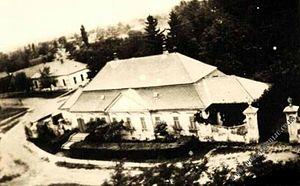
Le château Zako à Bajša est situé à Bajša, dans la province de Voïvodine, dans la municipalité de Bačka Topola et dans le district de Bačka septentrionale, en Serbie. Il est inscrit sur la liste des monuments culturels de grande importance de la République de Serbie.
Cet article recense les monuments culturels du district de Bačka septentrionale en Serbie, dans la province autonome de Voïvodine.
Les monuments culturels de grande importance sont les monuments de Serbie qui, par leur valeur, bénéficient d'un haut degré de protection.